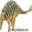
Label: dinosaur